Burntwood Hall

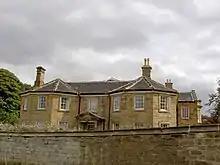
Burntwood Hall

Burntwood Hall is a house that lies near the village of Great Houghton, South Yorkshire, England and has been known as Boomshack and Burntwood Nook/Lodge over the centuries.